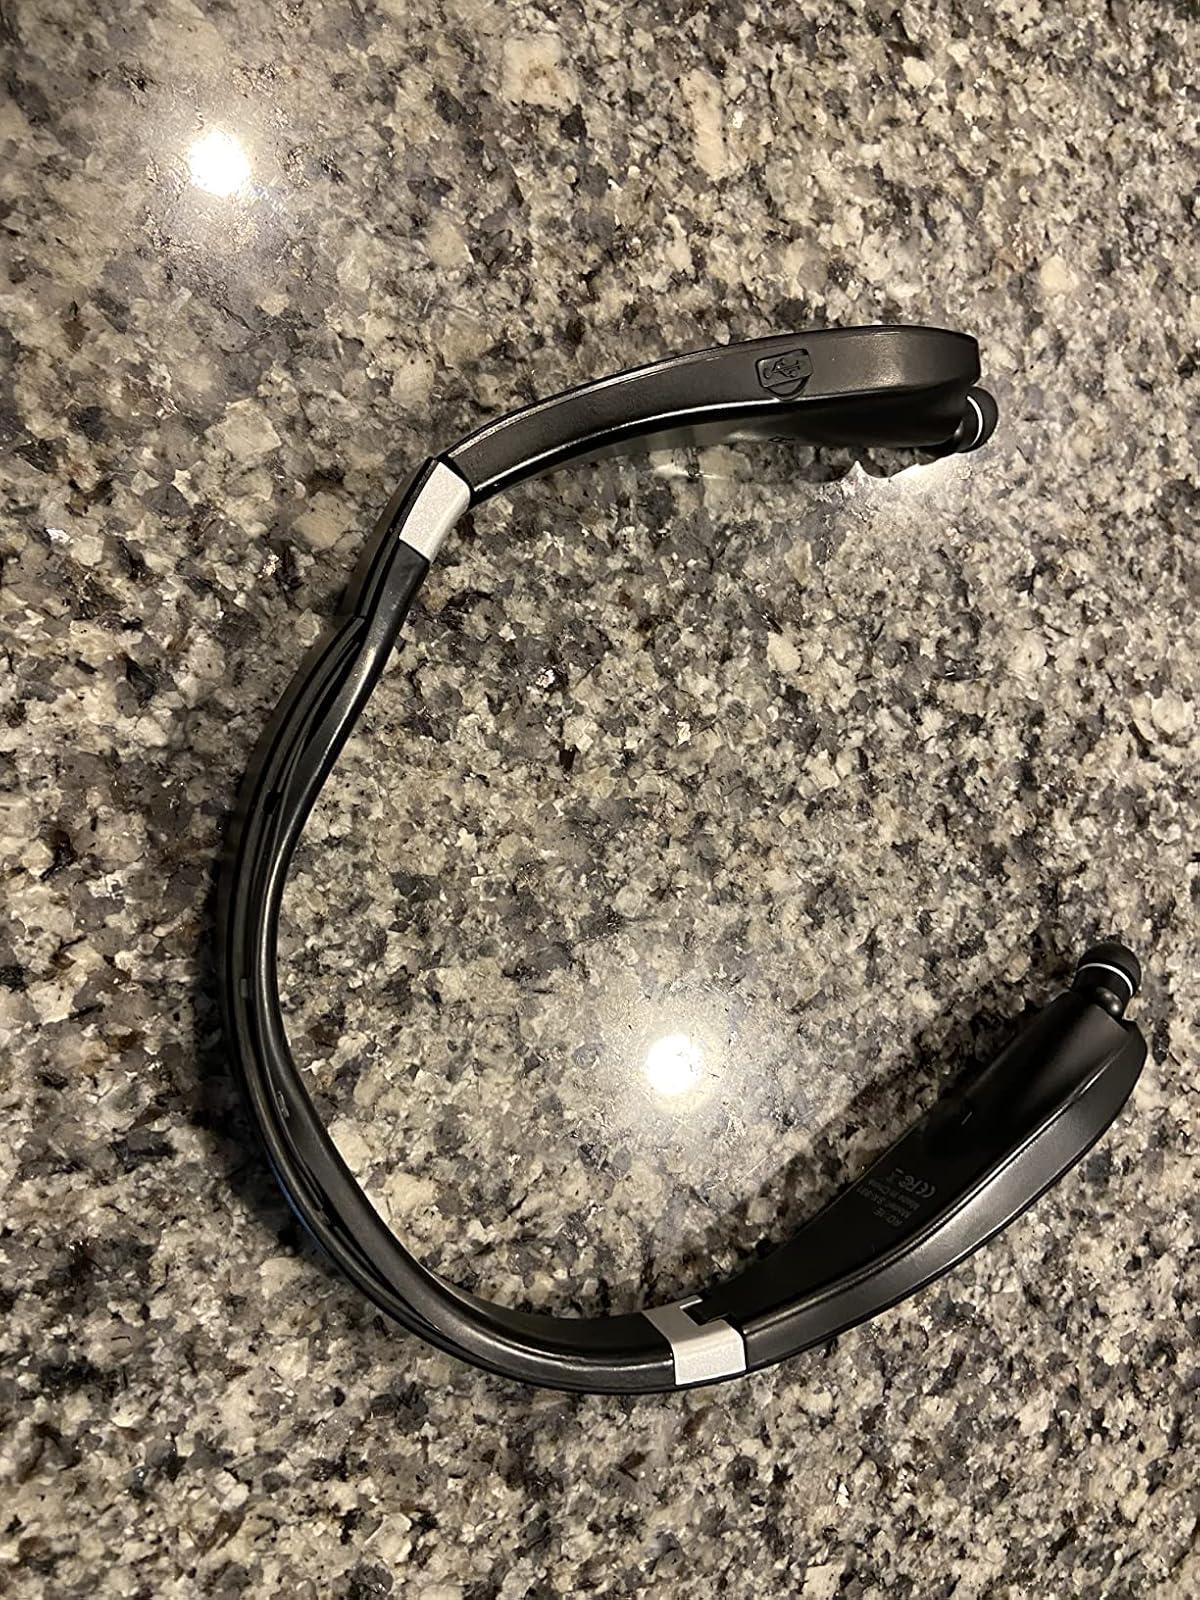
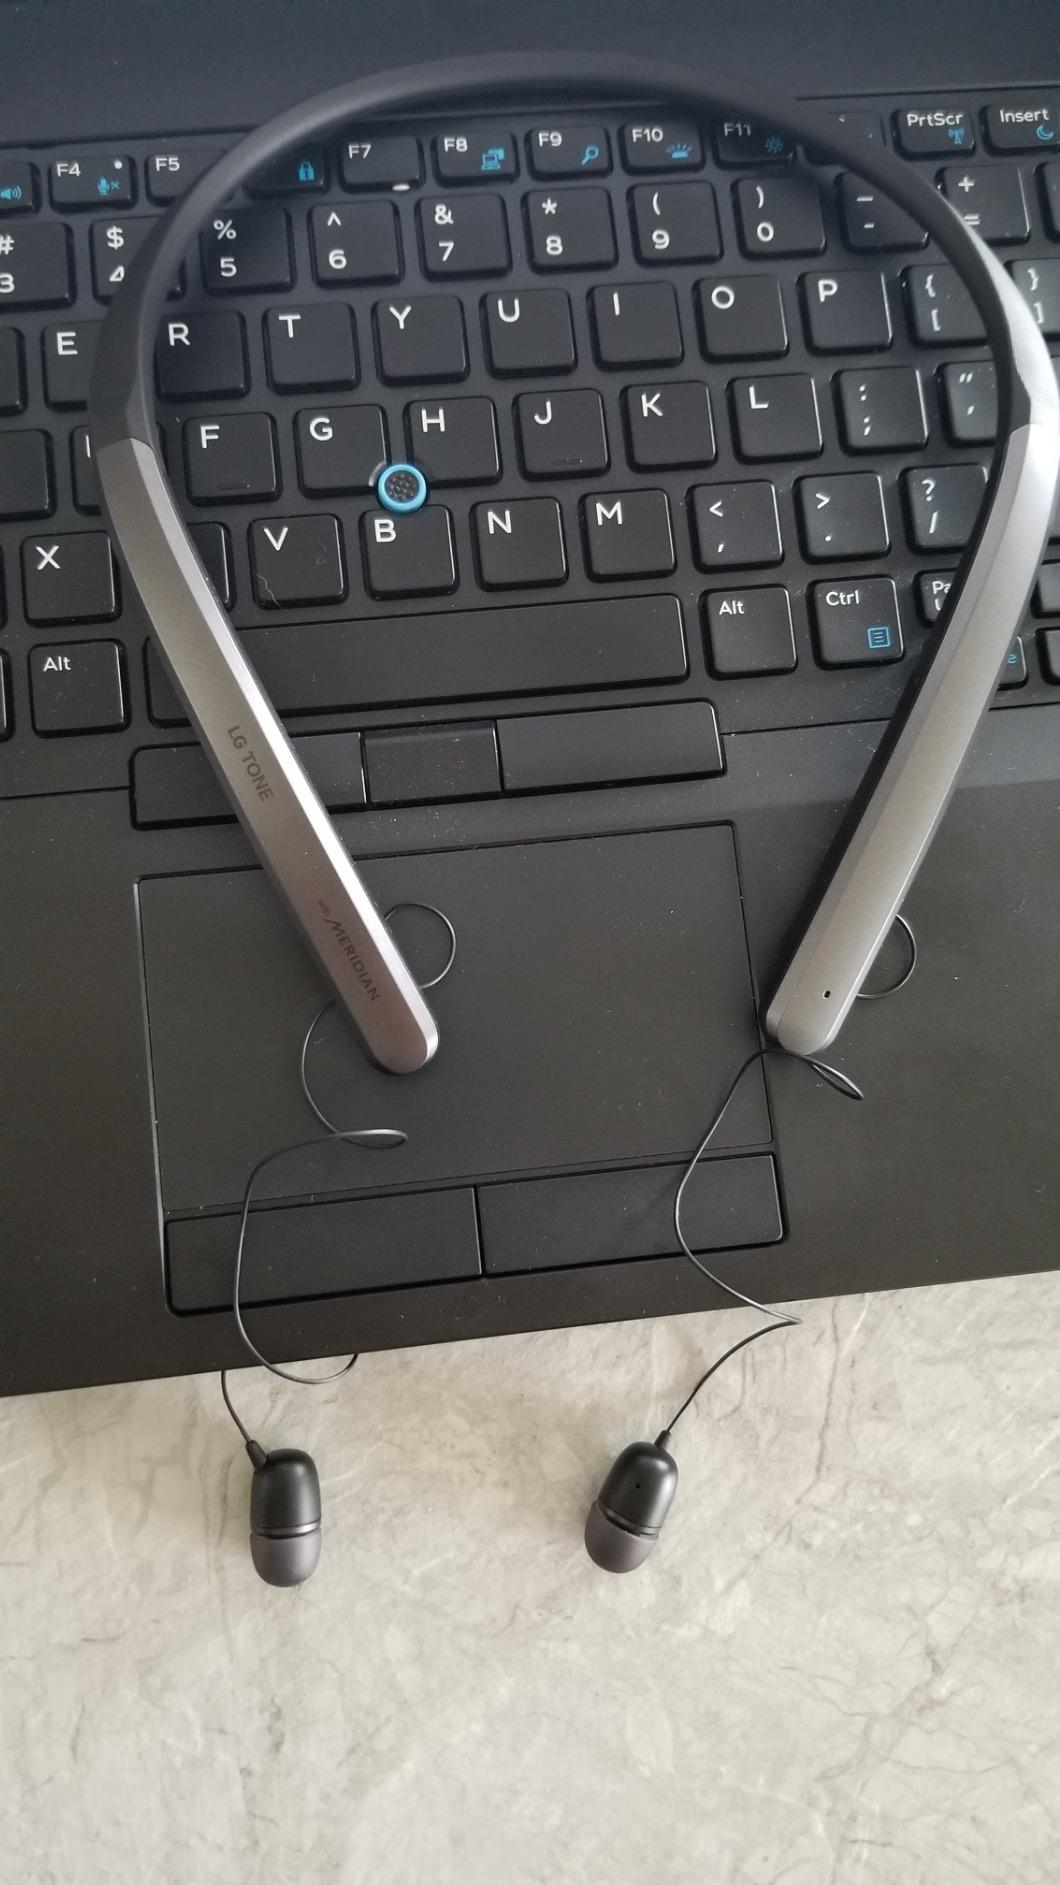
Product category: earbuds
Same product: no